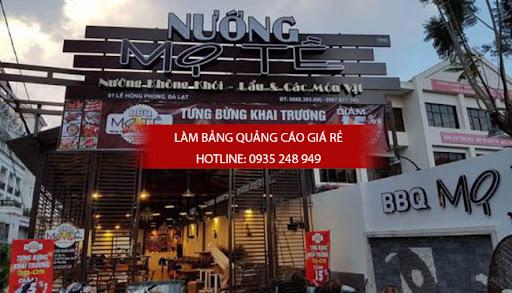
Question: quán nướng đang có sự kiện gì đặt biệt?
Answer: quán nướng đang có sự kiện khai trương